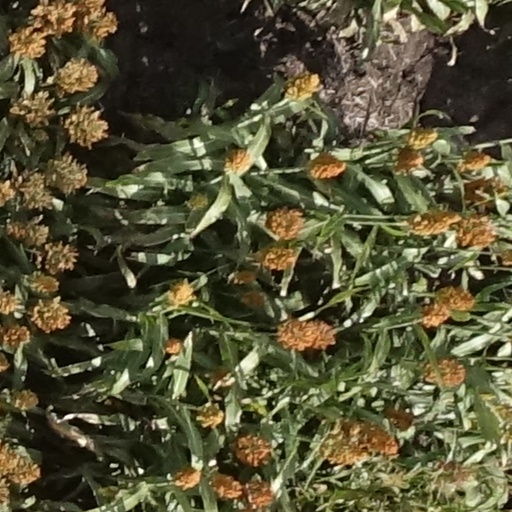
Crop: sorghum